Junior Eurovision Song Contest 2023

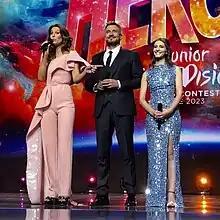
Presenters from left to right: Laury Thilleman, Olivier Minne and Ophenya

Laury Thilleman, Olivier Minne, and Ophenya were the presenters of the show; Minne had previously co-hosted the . Ophenya, a French influencer, additionally acted as a "digital ambassador", creating content for Junior Eurovision's social media channels.